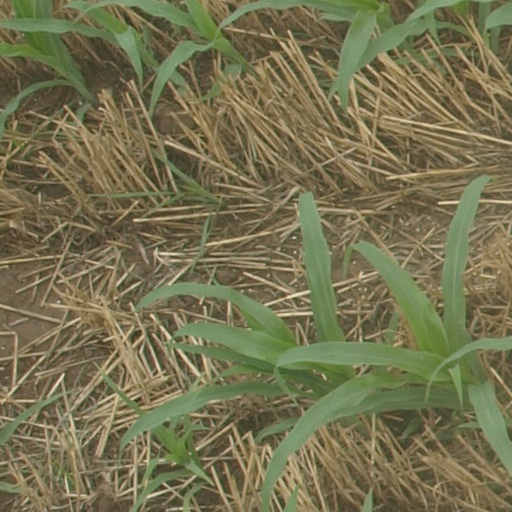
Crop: maize; corn